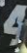
Number: 4